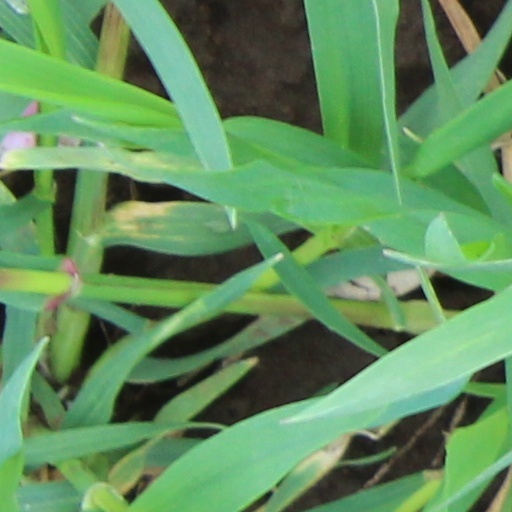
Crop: wheat